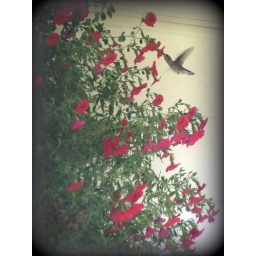
Hard to take pictures through the glass but caught a few shots of a hummingbird in the hanging plant